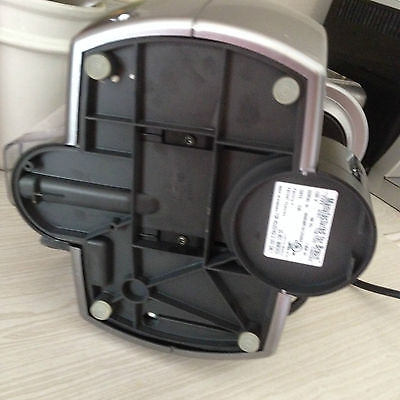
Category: coffee maker